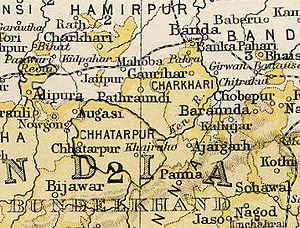
Baraundha est un ancien État princier des Indes aujourd'hui intégré au Madhya Pradesh.